Johann Hermann von Fersen

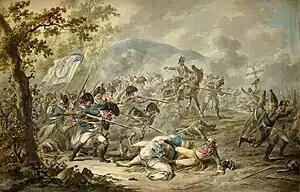
Fersen (centre) being captured on 17 September 1799 at the battle of Bergen (Dirk Langendijk, 1802)

Johann Hermann von Fersen (1740 – 9 June 1801) was an Imperial Russian Army officer. Born in Saxony, he joined the Russian army in 1770.